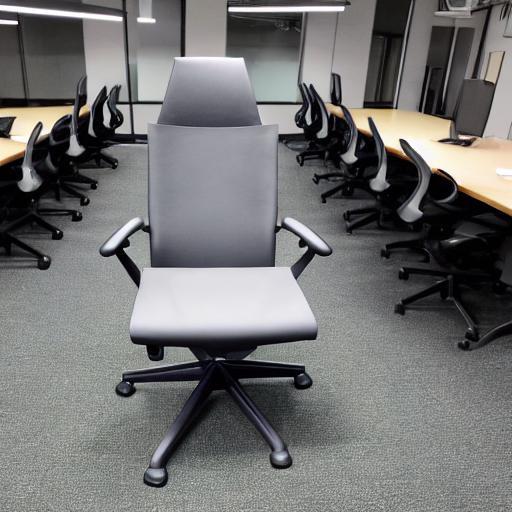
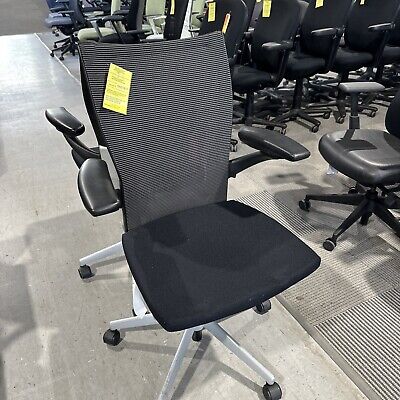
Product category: items_chair
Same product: no